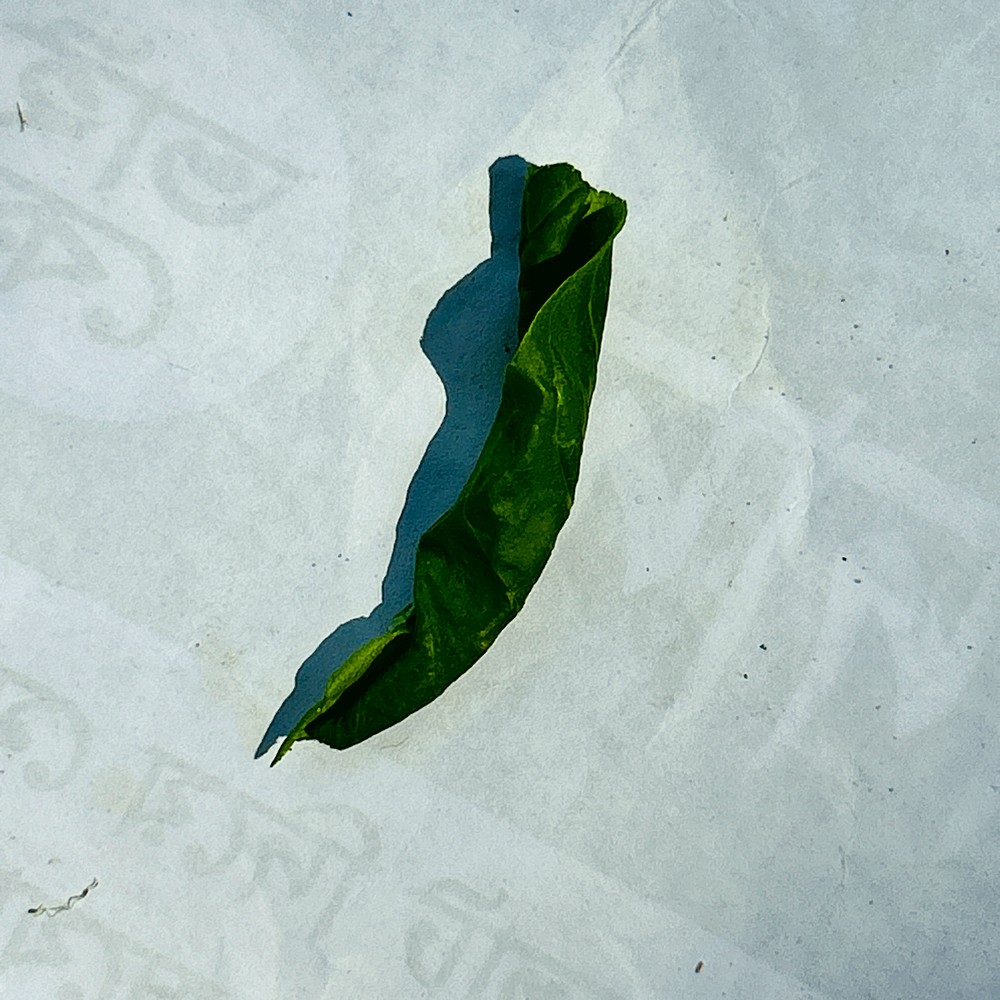
Label: Curl Virus